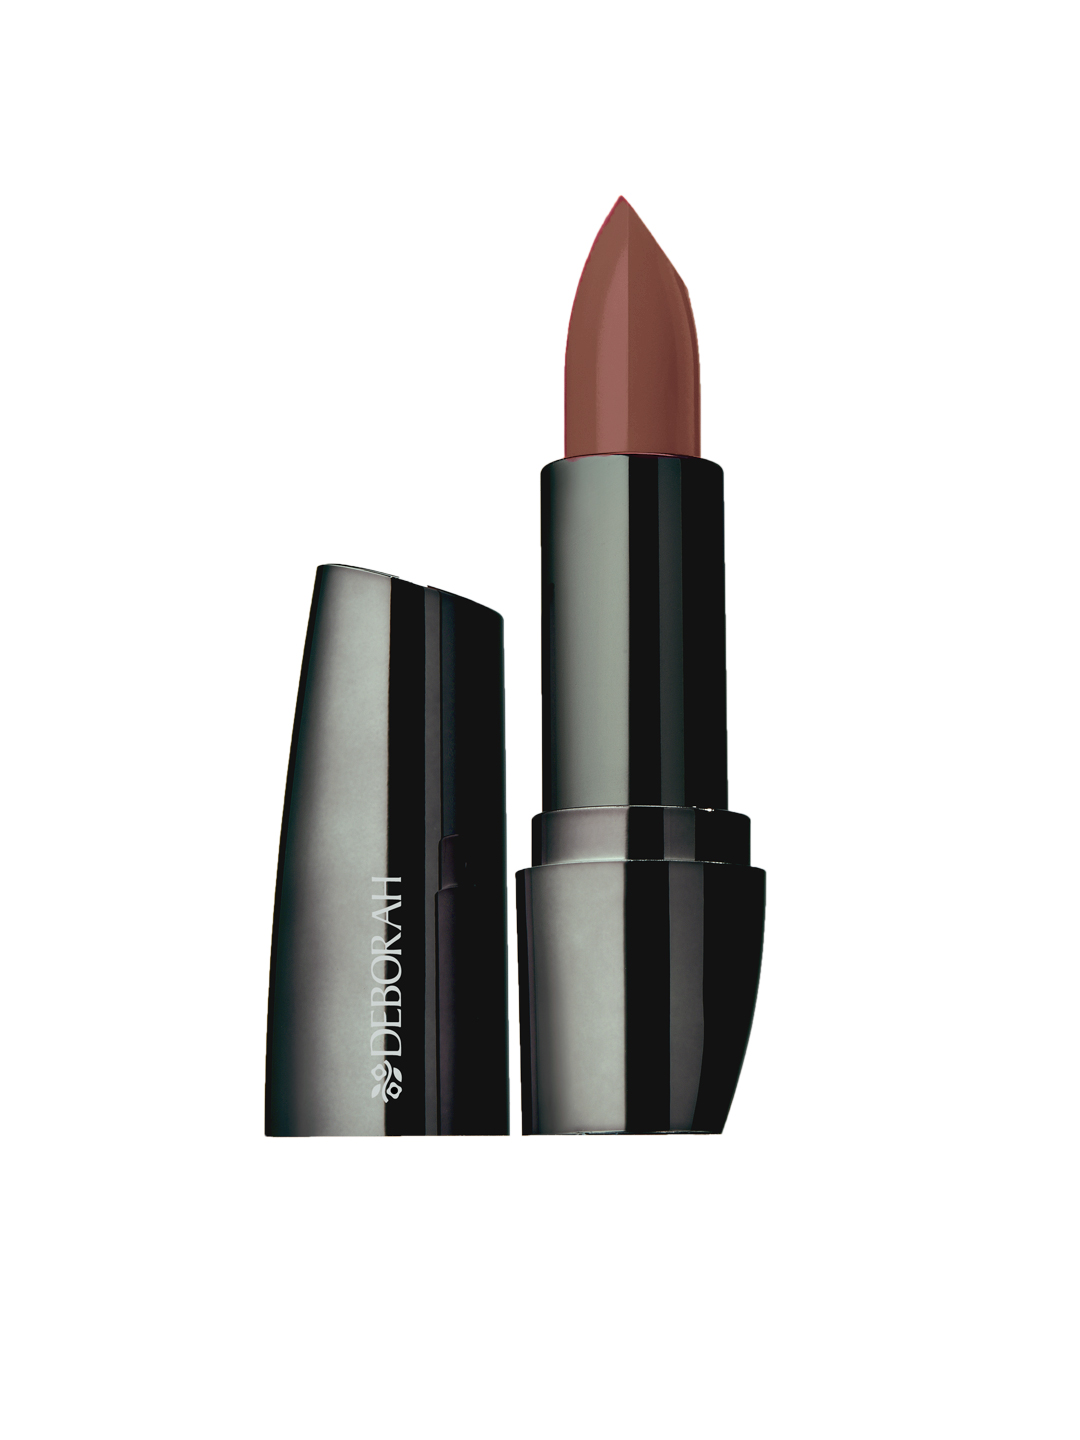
Deborah Atomic Red 02 Lipstick
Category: Personal Care / Lips / Lipstick
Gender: Women
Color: Brown
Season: Spring 2017
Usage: NA